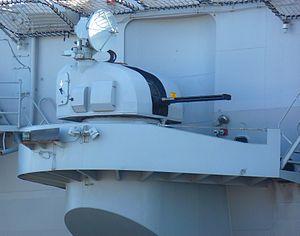
Le Meroka est un système d'arme rapproché, soit un système de défense anti-missile antinavire qui a été conçu et fabriqué par l'entreprise Bazán en Espagne à base de plusieurs canon de 20 mm Oerlikon.